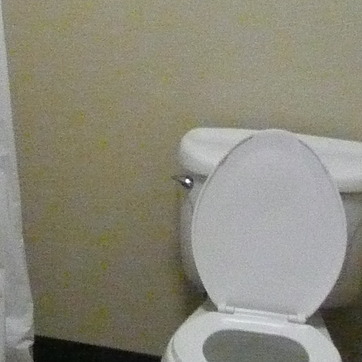
Material: metal